Gay icon

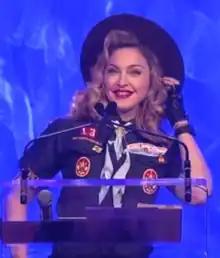
Madonna at the 24th GLAAD Media Awards in New York City in 2013. Dressed as a Cub Scout in protest of the ban on homosexual Scouts and Scout leaders

A gay icon is a public figure who is regarded as a cultural icon by members of the LGBTQ community. Such figures usually have a devoted LGBTQ fanbase and act as allies to the LGBTQ community, often through their work, or they have been "openly appreciative of their gay fanbase". Many gay icons also have a camp aesthetic style, which is part of their appeal to LGBTQ individuals.